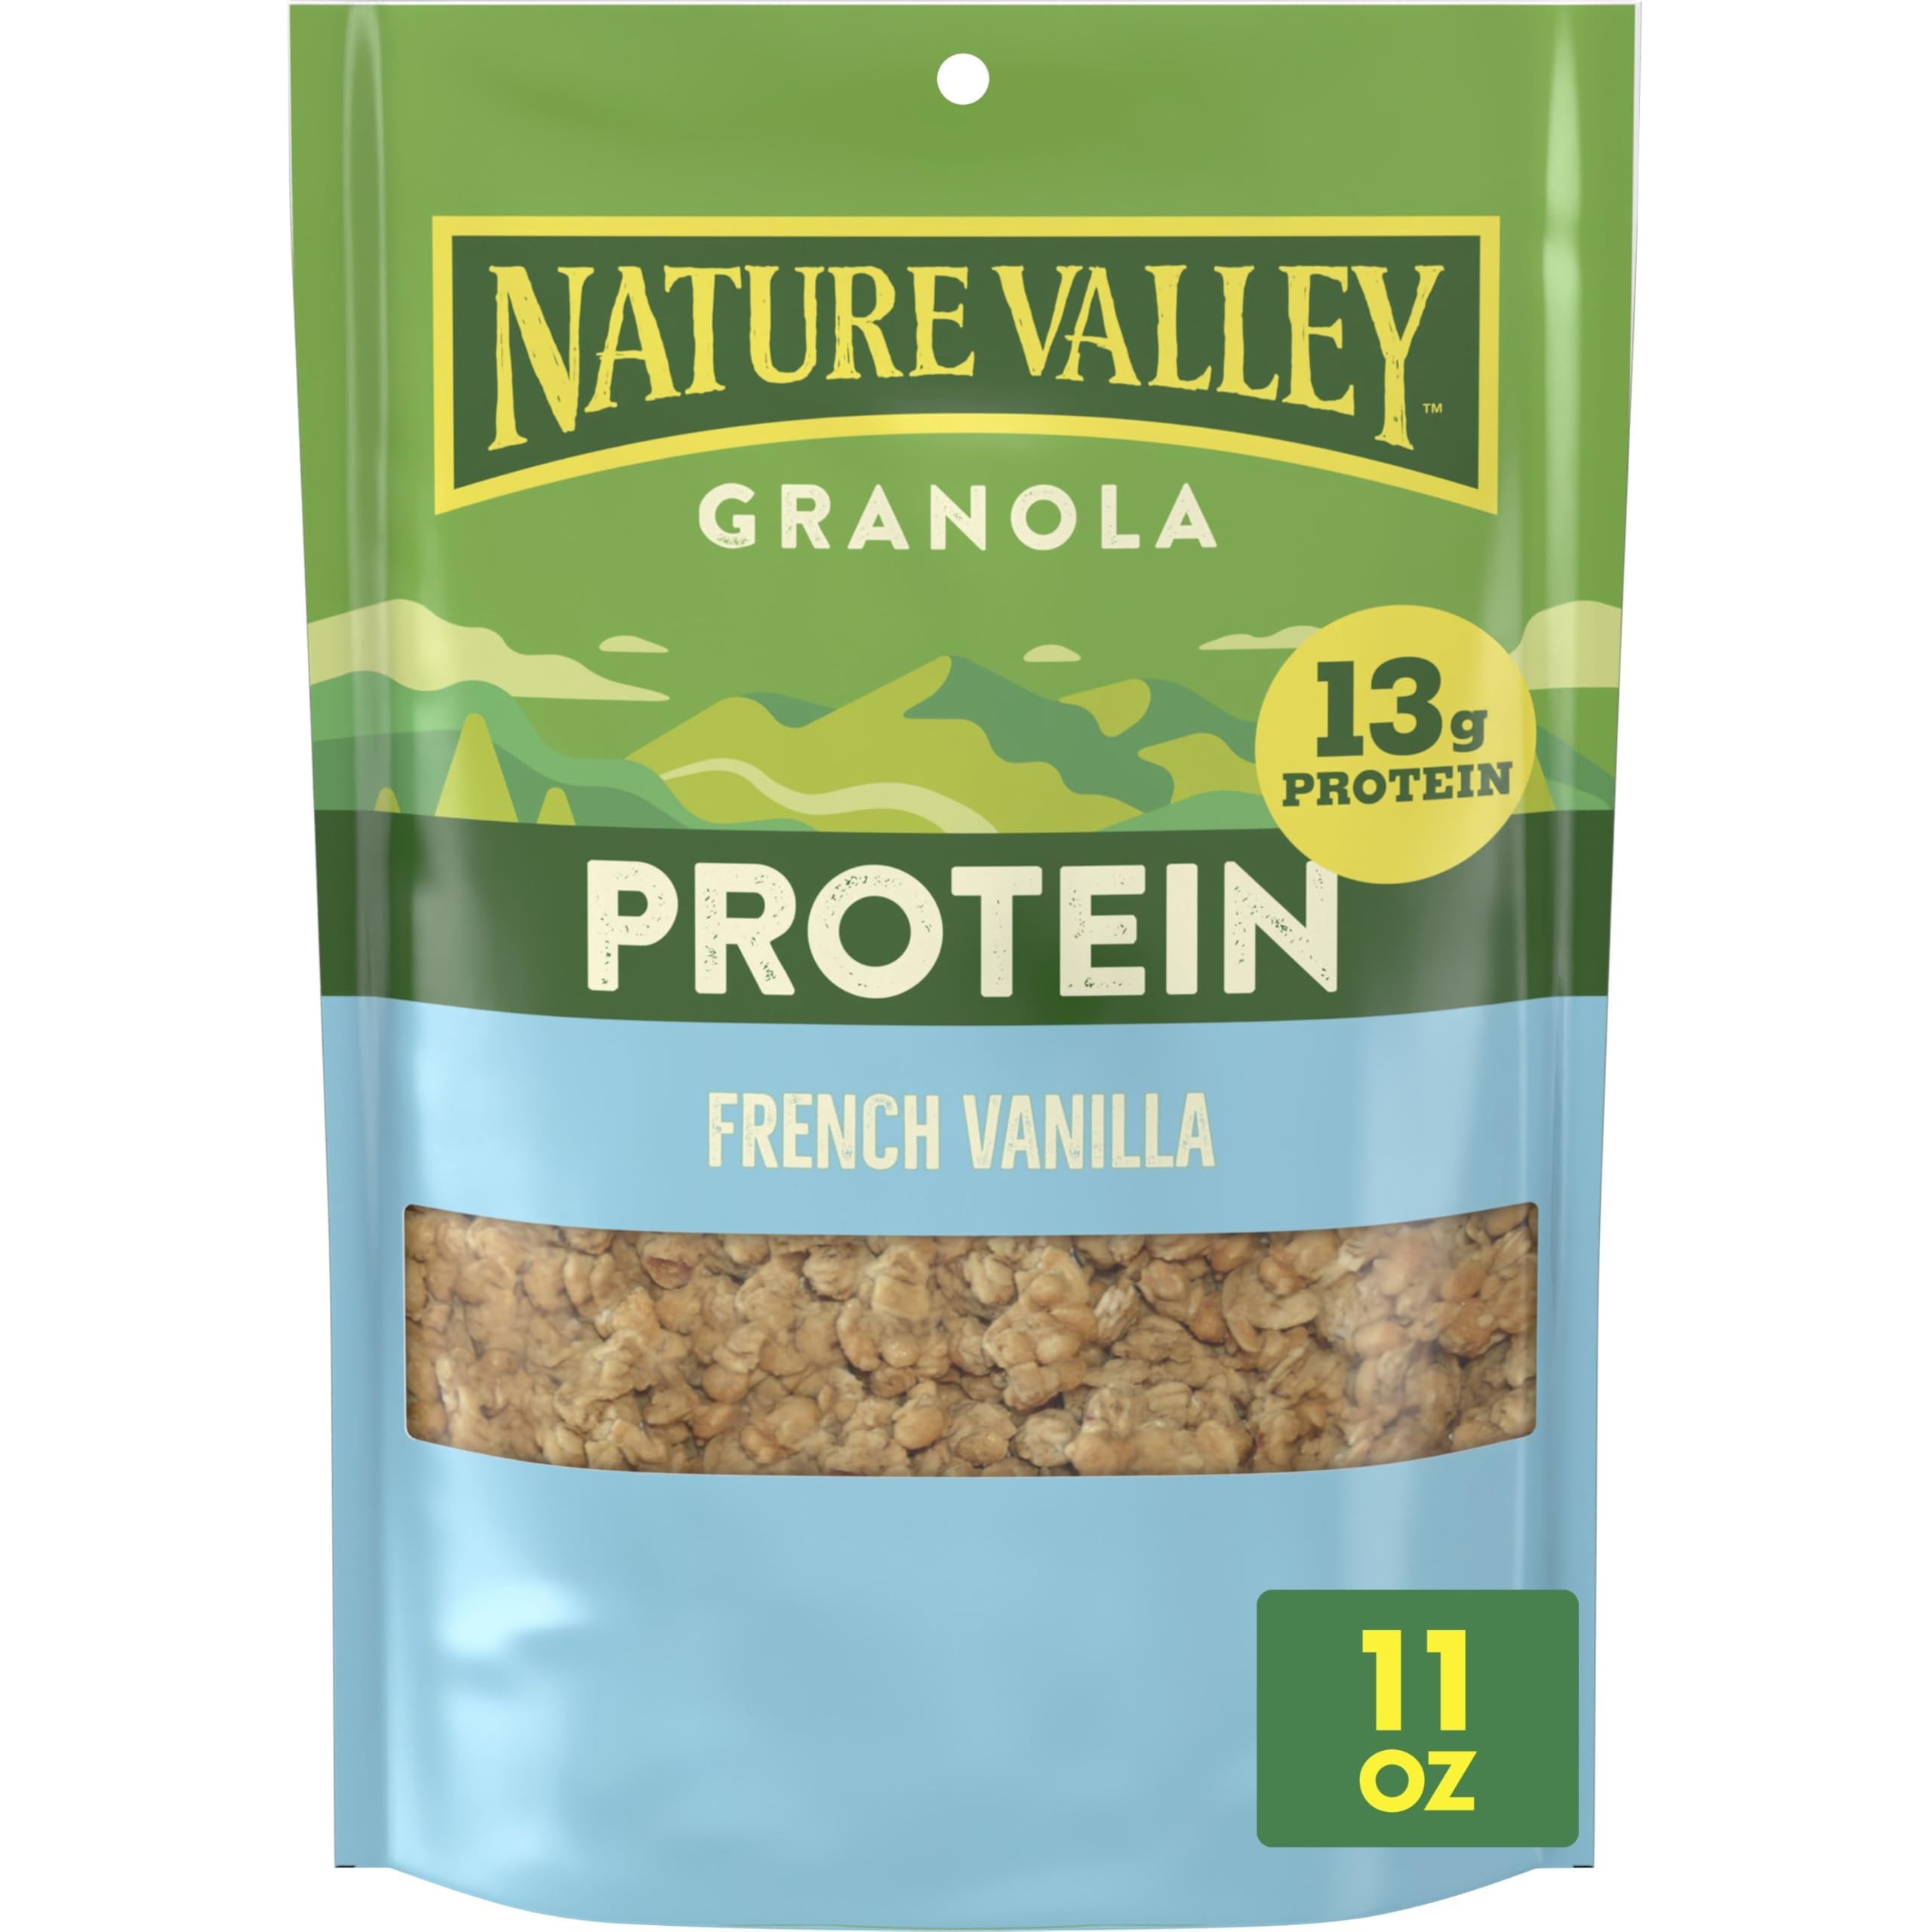
Item Name: Nature Valley Protein Granola, French Vanilla Granola, Resealable Snack Pouch, 11 oz
Bullet Point 1: CRUNCHY CLUSTERS: The taste of French Vanilla and the goodness of whole grain oats in deliciously crunchy granola clusters
Bullet Point 2: PROTEIN GRANOLA: Each 2/3 cup serving provides 13g of protein and energy from 33g whole grain (at least 48g recommended daily), plus a good source of fiber (7g of total fat per 2/3 cup serving)
Bullet Point 3: WHOLESOME INGREDIENTS: Granola with no artificial flavors or colors, and no high fructose corn syrup, for the quality you'd expect from Nature Valley snacks
Bullet Point 4: PART OF BREAKFAST OR SNACK: Enjoy as a crunchy topping over a yogurt parfait or in an acai bowl, pour a bowl with milk for a breakfast addition, or take along for on the go snacks; An ideal pantry staple
Bullet Point 5: CONTAINS: One plastic pouch of crunchy Nature Valley Protein French Vanilla Granola, 11 oz; Perfect for instant snacking, or a part of breakfast and meals
Value: 11.0
Unit: Ounce

Price: 10.05